Zach Frazer

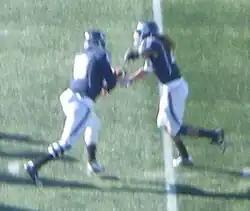
Frazer handing off to Andre Dixon during the 2010 PapaJohns.com Bowl

Zachary David Frazer (born February 23, 1988) is a former American football quarterback who is now a coach. He played most of his college career for the University of Connecticut Huskies. He originally was a member of the University of Notre Dame Fighting Irish during his freshman year.